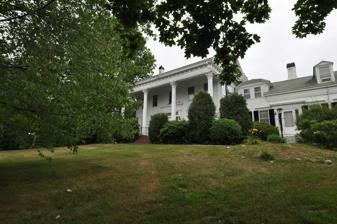
Building: Huston House
Country: United States of America
Year built: 1853
Historic house in Maine, United States United States historic place Huston House U.S. National Register of Historic Places Show map of Maine Show map of the United States Location 220 Bristol Rd., Damariscotta, Maine Coordinates 44°1′4″N 69°31′49″W / 44.01778°N 69.53028°W / 44.01778; -69.53028 Area 1 acre (0.40 ha) Built 1853 ; 172 years ago ( 1853 ) Architect Simmons, Peabody Architectural style Greek Revival NRHP reference No. 85000241 Added to NRHP February 8, 1985 The Huston House is a historic house at 220 Bristol Road ( Maine State Route 129 ) in Damariscotta, Maine .  Built in 1853, it is a rare statewide example of a large Greek Revival house with a longitudinal temple front.  It now serves as home to the Down Easter Inn , and was listed on the National Register of Historic Places in 1985. Description and history The Huston House is located south of downtown Damariscotta, on the east side of Bristol Road, just south of Huston Cove Road.  It is a large 2 + 1 ⁄ 2 -story timber-frame structure, with a side gable roof that extends beyond the west-facing front facade to form the temple portico.  It is supported by large fluted composite order columns, which rise to an entablature with recessed panels extending around the sides.  The ground floor windows are topped by cornices with dentil moulding.  The interior of the house retains original woodwork and marble fireplace mantels. The oldest section of the house, which extends from the dining room in the front to the second lilac bush along the side, was built in 1790 by Robert Huston, the first Justice of the Peace of Lincoln County. The Hustons has been one of the first families to settle the peninsula along the river from Damariscotta, and several houses along Bristol Road were built by members of that family. In 1853 James Gilmore Huston added the Greek Revival section of the house, and that, together with the older section, is the house that we see today. Gilmore Huston was a prominent local businessman, operating a sawmill, brickyard, and shipping-related businesses, either on his extensive property surrounding this area, or in downtown Damariscotta. The Hustons sold the house in 1876 to the Piper family, who owned it until 1959. The Pipers operated a dairy farm on the property stretching across the street to the Damariscotta River and in the massive barn, and operated a sawmill on their extensive properties to the east and north of the house itself. Design of the house has been ascribed to Peabody Simmons, a native of Union who had studied architecture in Bangor . See also National Register of Historic Places listings in Lincoln County, Maine References